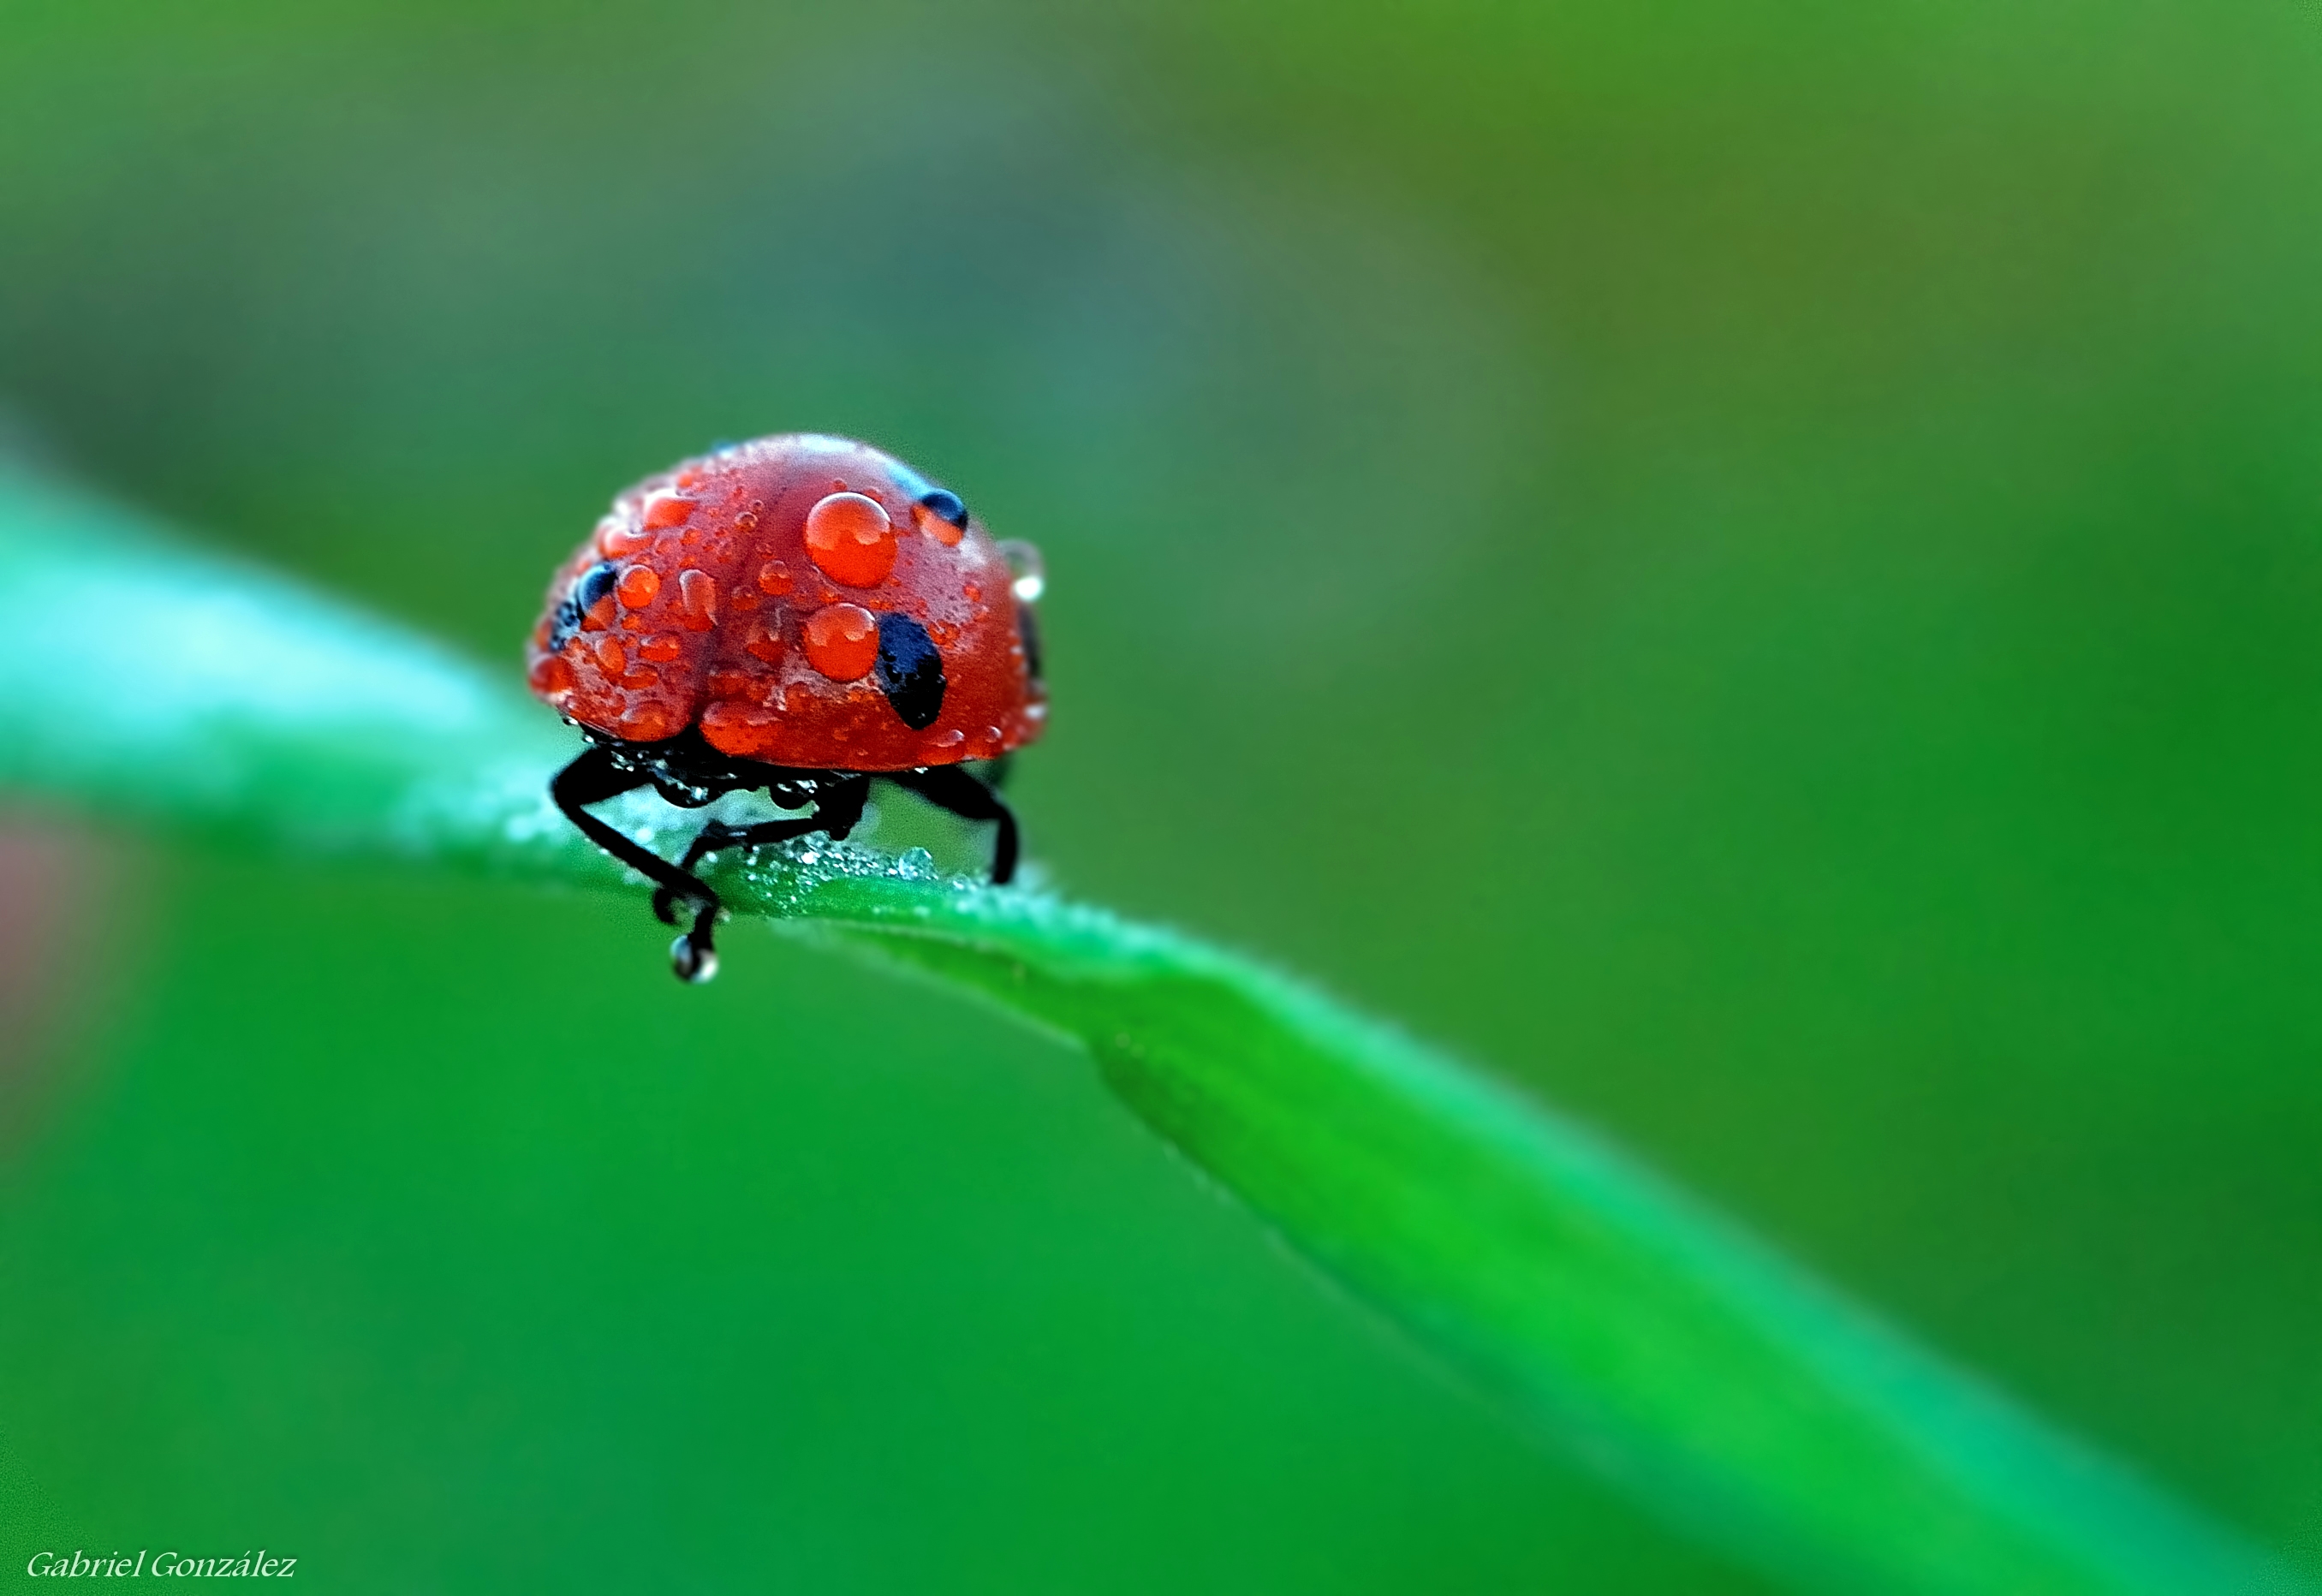
nature, photography, flower, green, insect, macro, fauna, ladybird, invertebrate, close up, animals, naturaleza, 1855, beetle, nikond90, ggl1, gaby1, xovesphoto, animales, gphoto, raynox250, macro photography, arthropod, leaf beetle